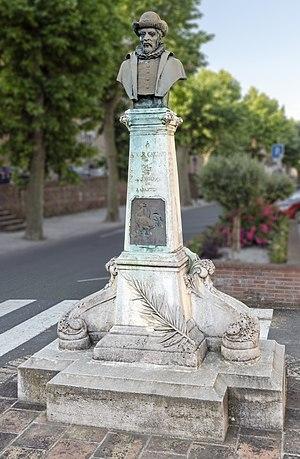
Rabastens est une commune française située dans le département du Tarn, en région Occitanie.
Auger Galhard, dit aussi Auger Gaillard, est un poète de langue d'oc et de langue d'oïl originaire de Rabastens dans l'Albigeois.